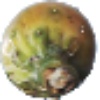
Label: cactus_fruit